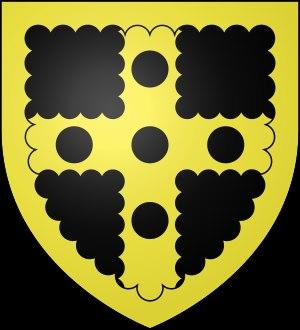
Le titre de comte de Warwick est l'un des plus anciens comtés de la pairie d'Angleterre, et est dorénavant lié au titre de Baron Brooke dans la pairie du Royaume-Uni, créée en 1837.